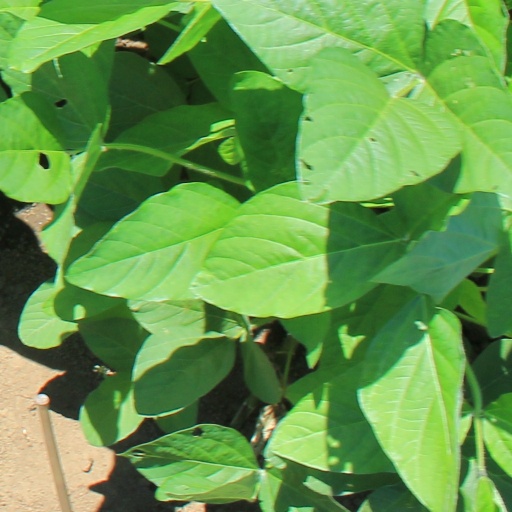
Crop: soybean